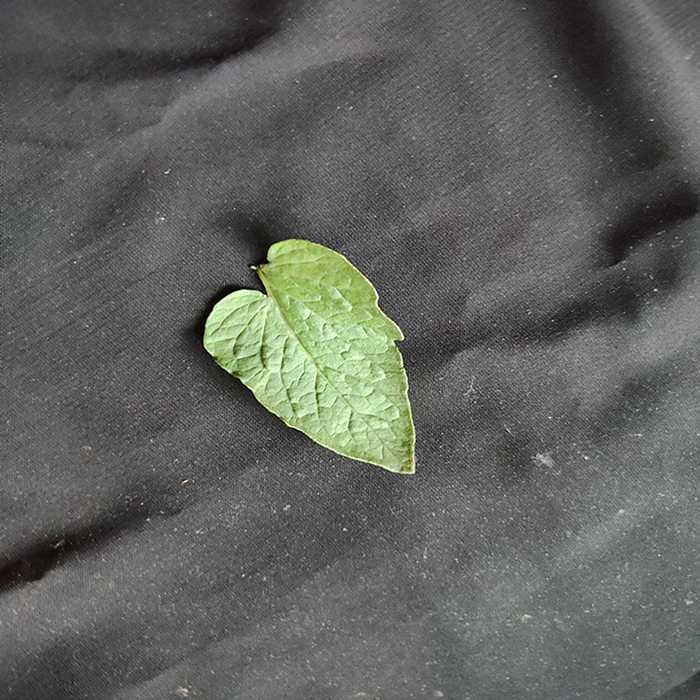
Plant: Tomato
Label: Tomato Fresh leaf